List of birds of Africa

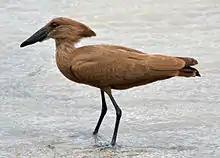
Hamerkop in South Luangwa National Park, Zambia

The family Charadriidae includes the plovers, dotterels and lapwings. They are small to medium-sized birds with compact bodies, short, thick necks and long, usually pointed, wings. They are found in open country worldwide, mostly in habitats near water.